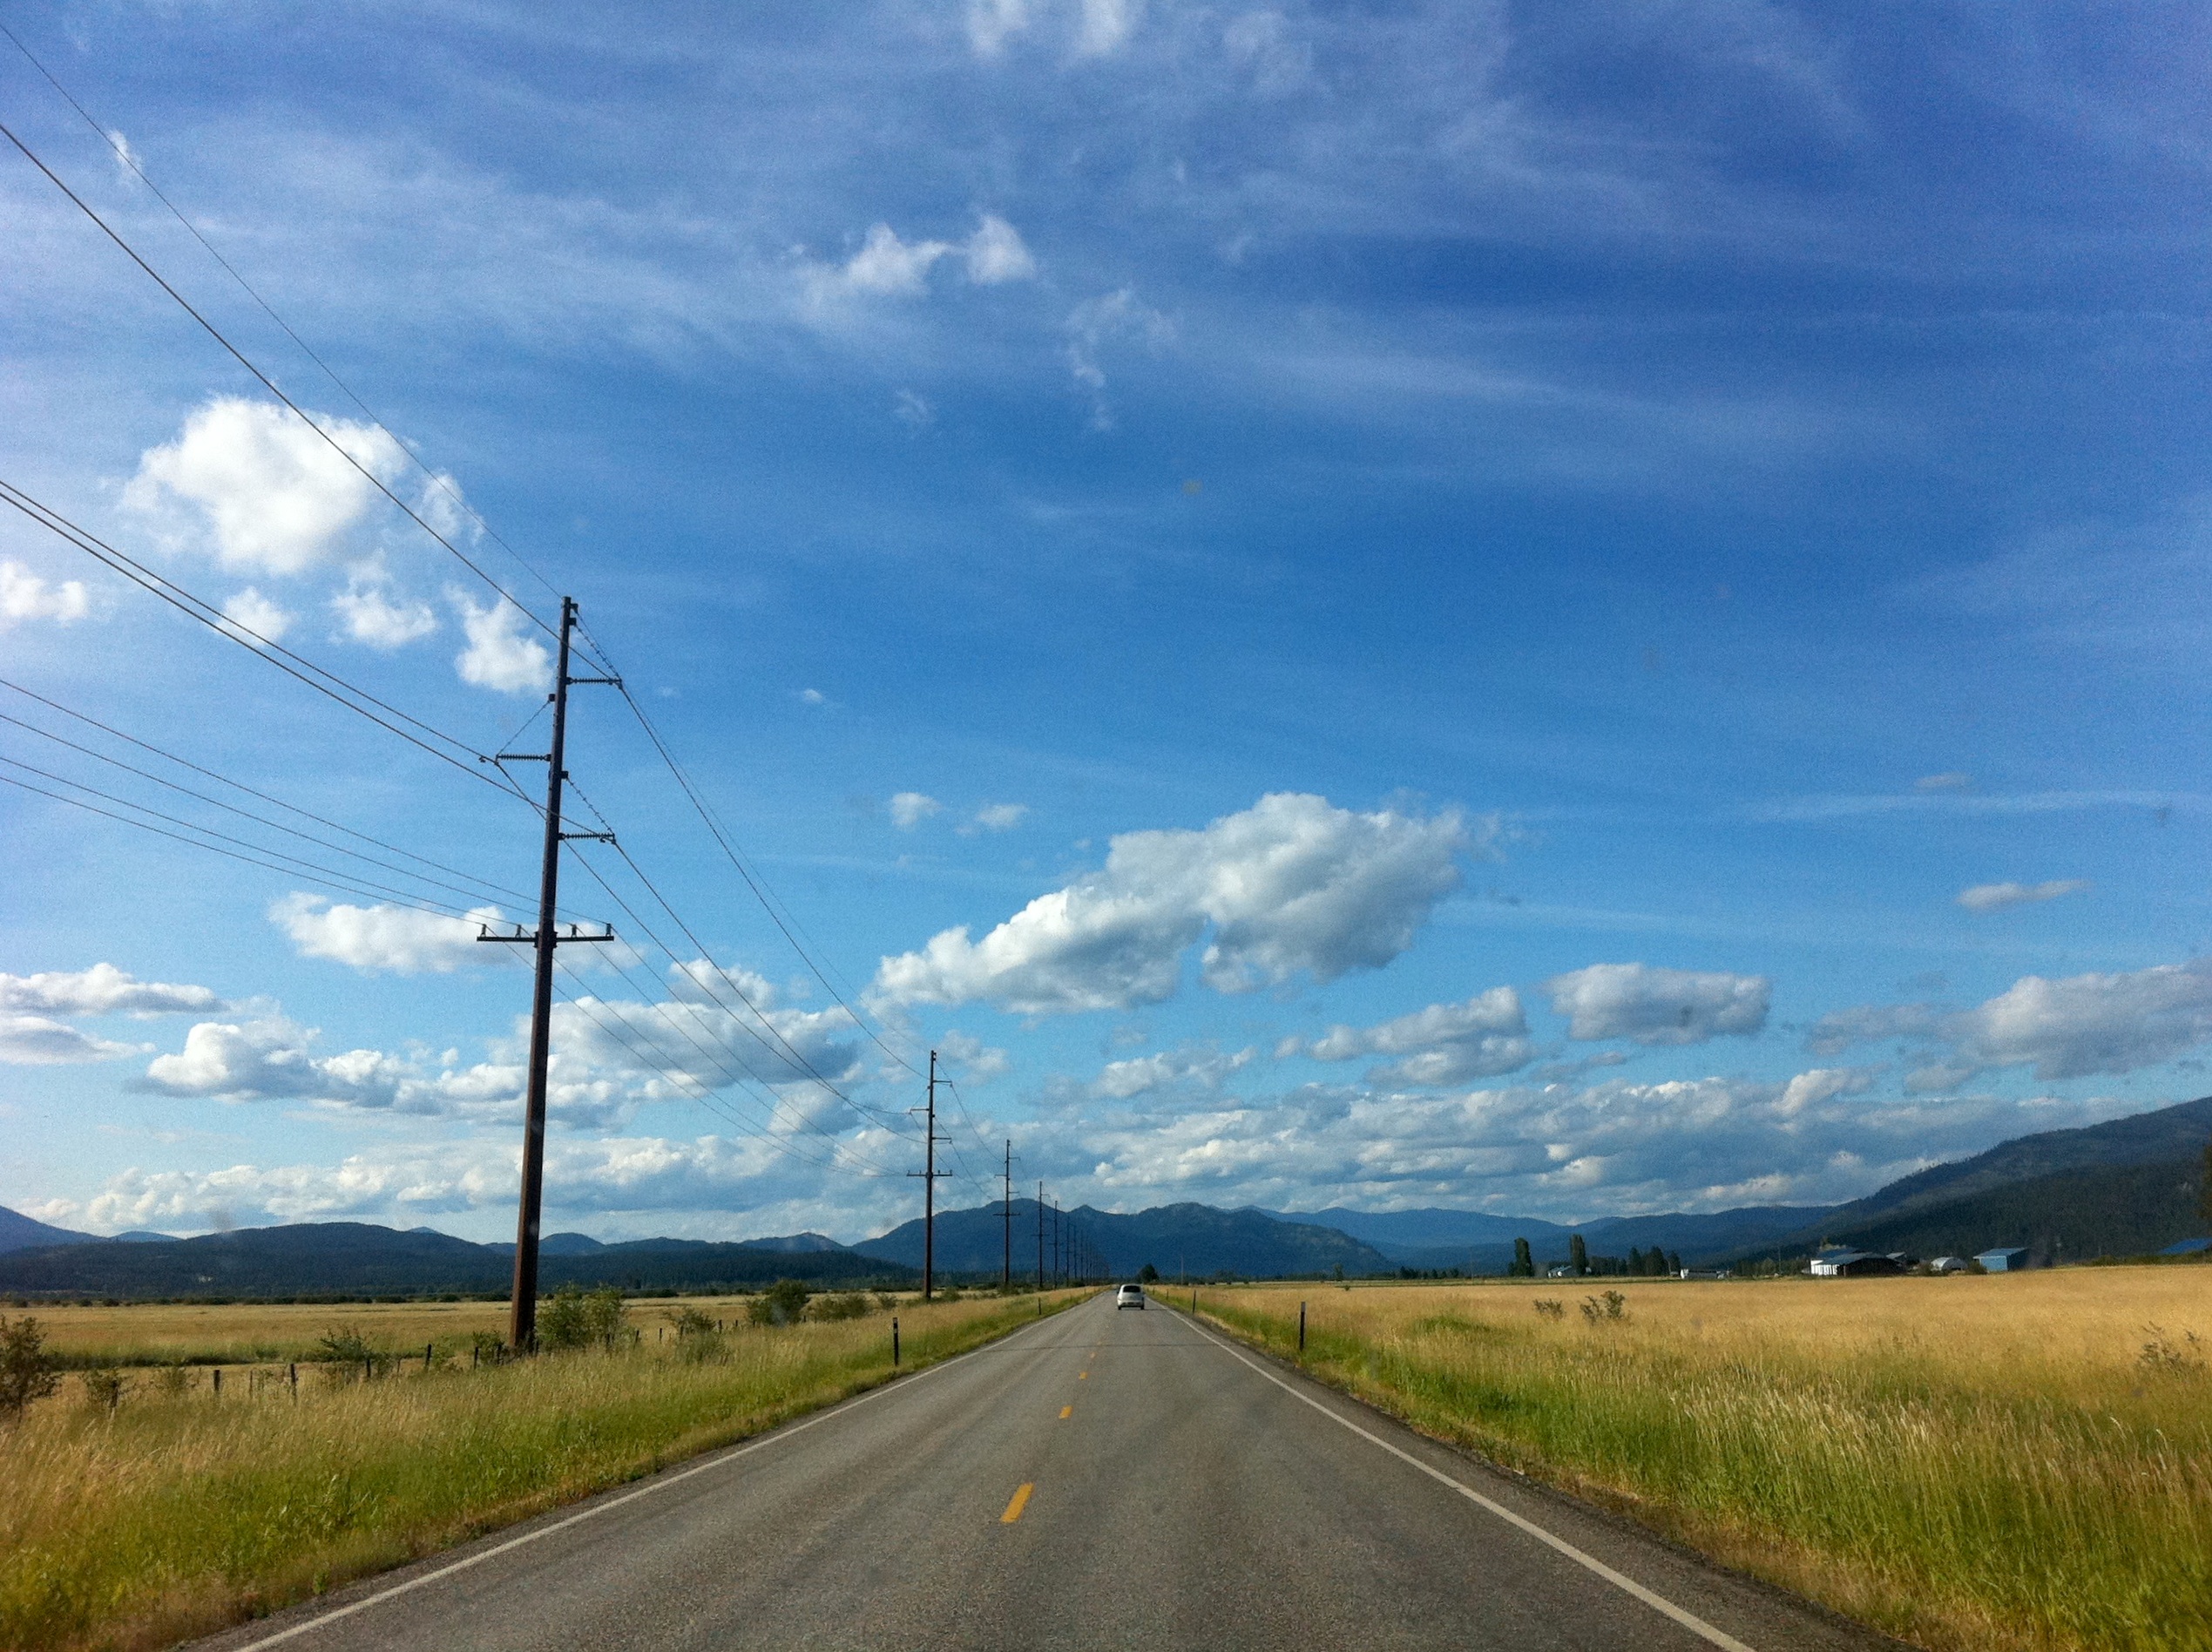
horizon, mountain, cloud, sky, road, field, prairie, highway, mountain range, asphalt, plain, washington, road trip, infrastructure, odyssey, rural area, residential area, nonbuilding structure, controlled access highway